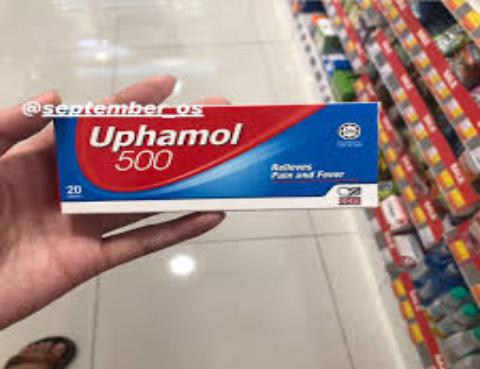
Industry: Medical